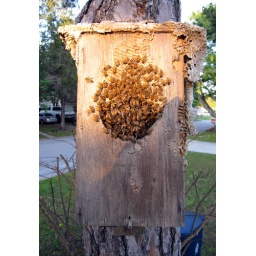
Bees in the bird house